Piper brownsbergense

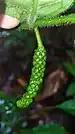

This is a small plant that grows up to 1.5 meters tall. It has a stem that is somewhat yellow and covered in hairs. The leaves are oval or lance-shaped, with rough surfaces and small dots on them. The edges of the leaves have small hairs and the tips are sharp or pointed. The plant produces flowers that hang down below the leaves, and the fruits are round or oval in shape.